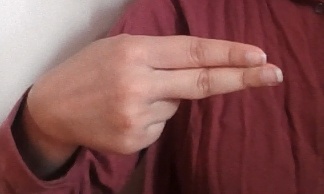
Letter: ain